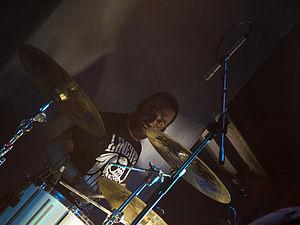
Linea 77 est groupe de metal alternatif italien, originaire de Turin. Ils sont actuellement sous contrat avec Universal Records. Linea 77 est initialement formé comme groupe reprenant des chansons de Rage Against the Machine et CCCP Fedeli alla linea, il se transforme par la suite en groupe à part entière. En 1998, le groupe enregistre et publie son premier album studio, Too Much Happiness Makes Kids Paranoid, distribué par le label Collapse Records.